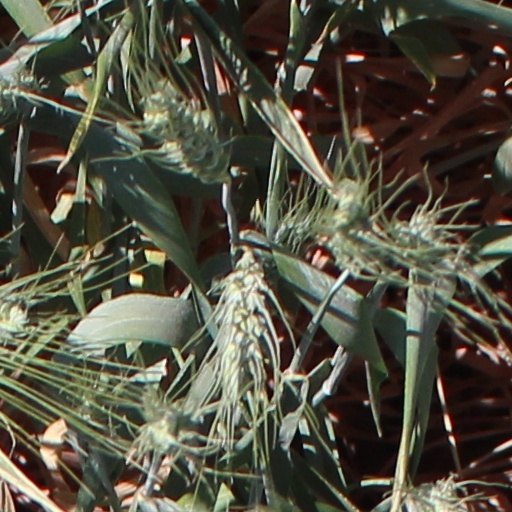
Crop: wheat